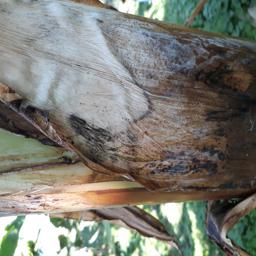
Label: BACTERIAL SOFT ROT